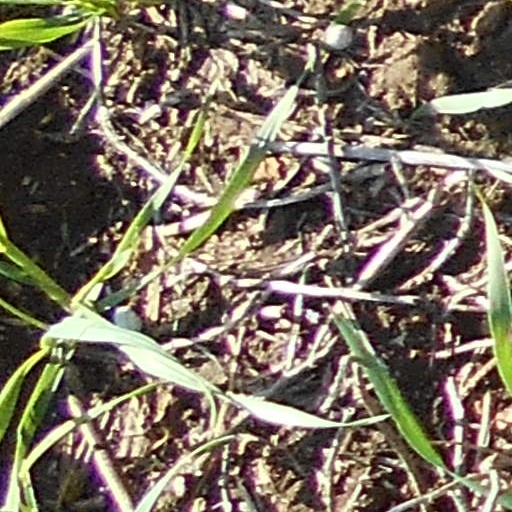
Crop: wheat